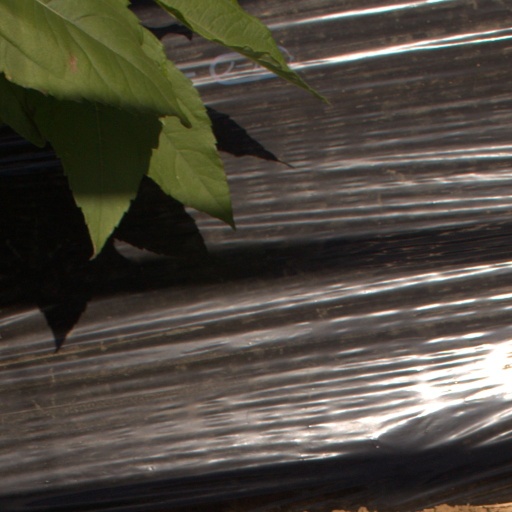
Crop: Jerusalem artichoke